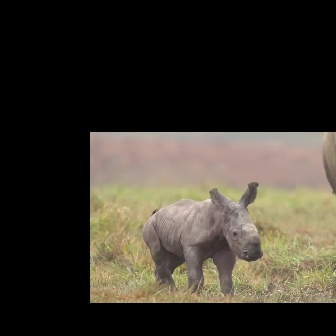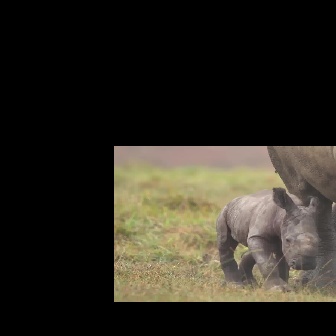
  Please identify the target specified by the bounding box [142,181,263,302] in the first image and locate it in the second image. Return the coordinates in [x_min,y_min,x_max,y_max] format.
Answer: [215,186,322,293]